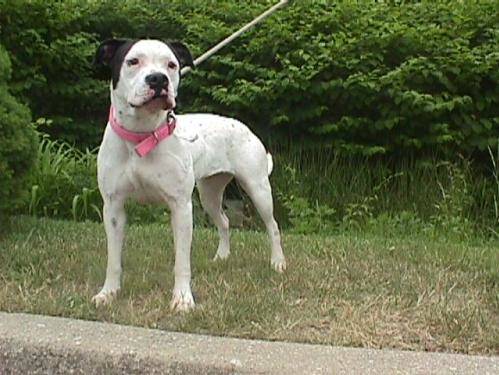
Label: dog